Caolu station

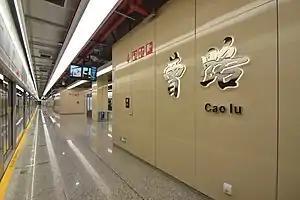
Station Platform

Caolu is a station on Line 9 of the Shanghai Metro. Located at the intersection of Jinhai Road and Jinzuan Road, it is the eastern terminus of the line. It began passenger trial operations with the rest of phase 3 of Line 9, an easterly extension with 9 new stations, on December 30, 2017.